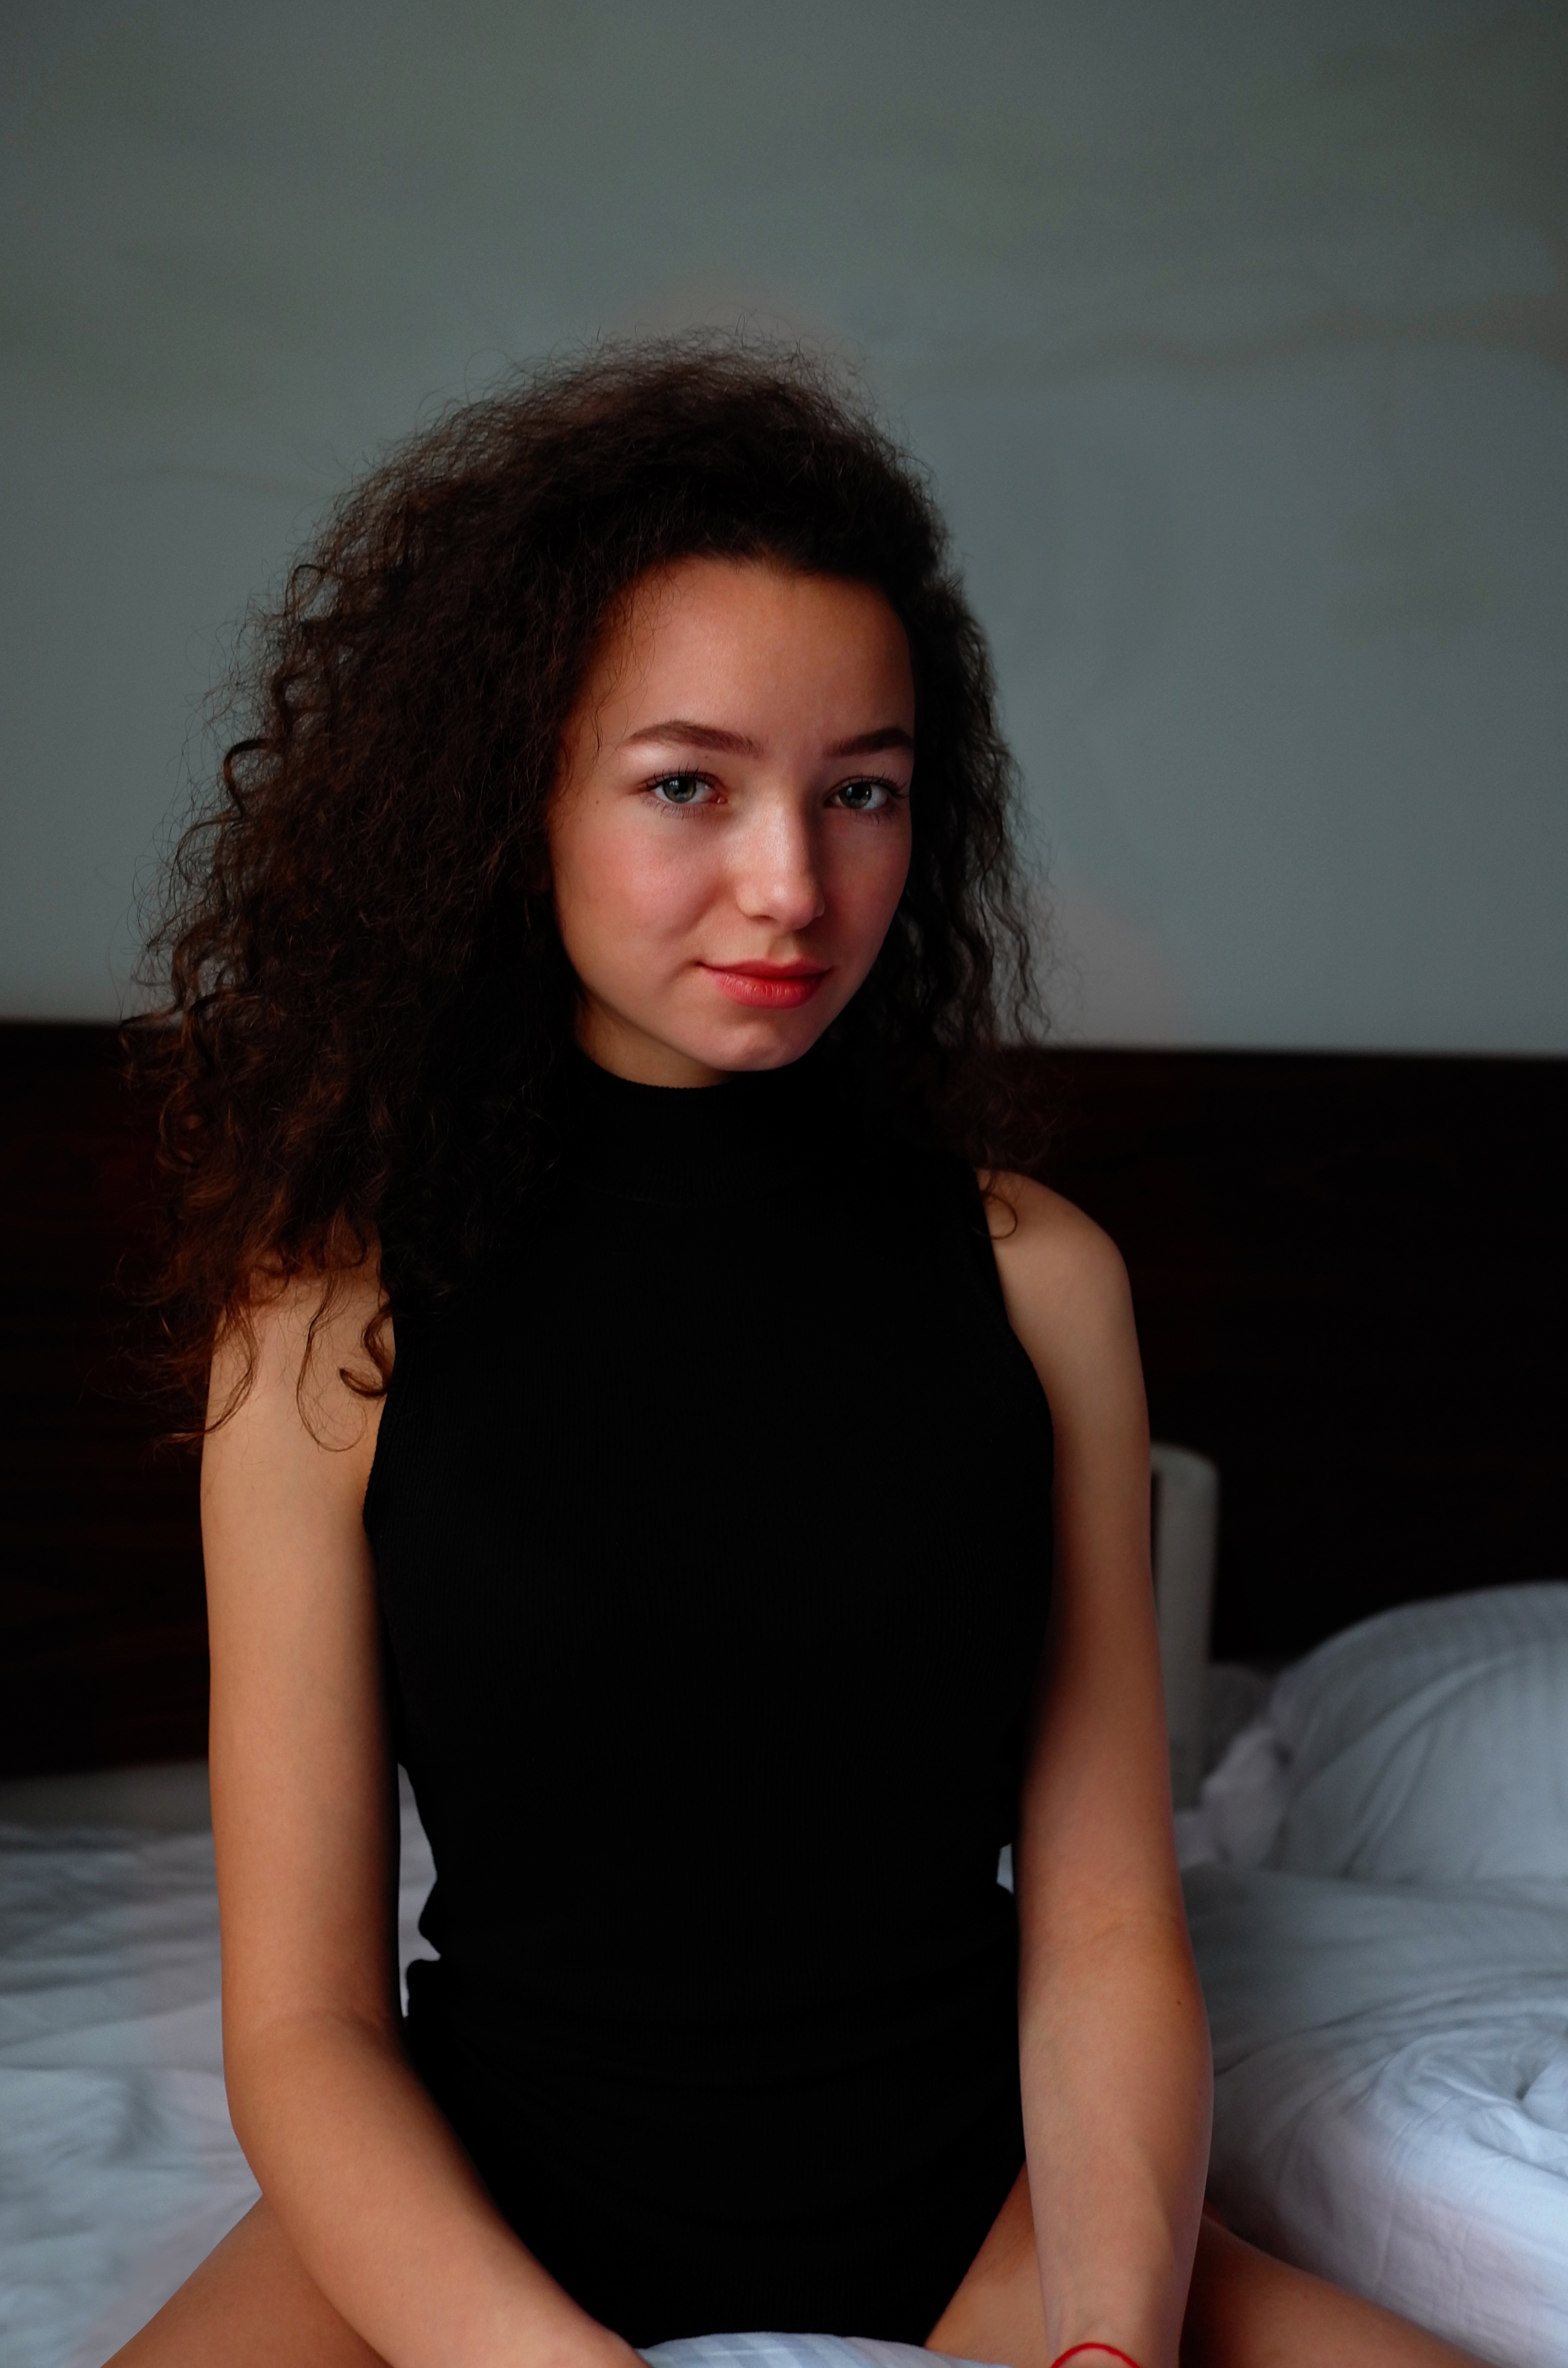
hand, person, girl, woman, hair, photography, leg, portrait, model, sitting, fashion, black, lady, hairstyle, long hair, human body, black hair, thigh, skin, beauty, abdomen, photo shoot, brown hair, portrait photography, human positions, art model